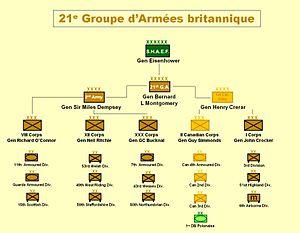
Organisation et composition de l'armée britannique. Organisation et composition de l'armée britannique. Latina: Hierarchia militaris copiae secundi belli mundani confoederatae quae Germaniam ab occidente oppugnabat. Monstrata sola est hierarchia exercitus Britannici.
Ce qui suit est l'ordre de bataille des forces militaires en présence lors de la bataille de la Poche de Falaise, qui eut lieu du 12 au 21 août 1944 lors de la Seconde Guerre mondiale.
La poche de Falaise ou poche de Chambois - Mont-Ormel ou encore poche de Falaise-Argentan pour les Anglo-Saxons, fut le théâtre de la dernière opération de la bataille de Normandie pendant la Seconde Guerre mondiale. Cette opération se déroula du 12 au 21 août 1944 dans une zone située entre les quatre villes normandes de Trun, Argentan, Vimoutiers et Chambois pour s'achever près de Falaise.